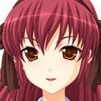
Portrait style: Anime Portrait